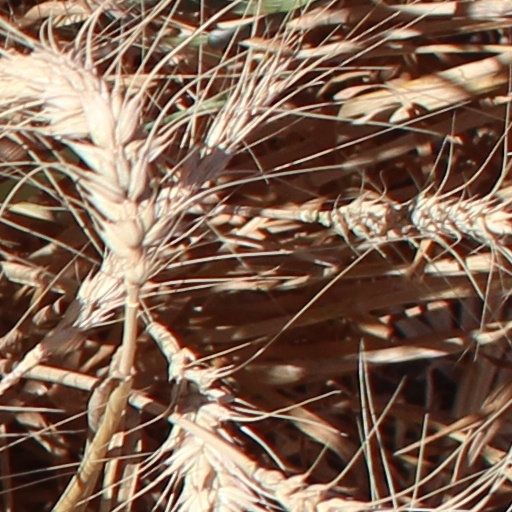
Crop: wheat